Federico Lacroze

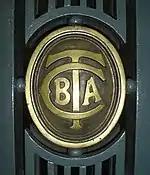
Buenos Aires Central Terminal bronze plaque at F. Lacroze station.

Federico Lacroze was the second of eight children born to Juan Lacroze, who had immigrated at a young age to Argentina. He began working from a young age at the Mallmann bank until he was 20 years of age when he moved to Chivilcoy, where he started a business with activities in agriculture.